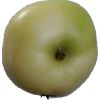
Label: Apple 6